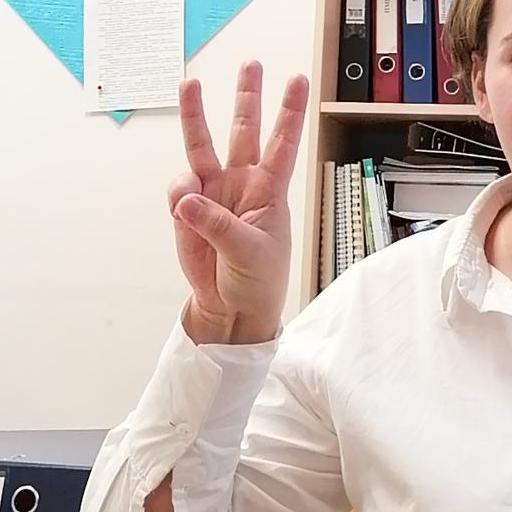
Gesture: three